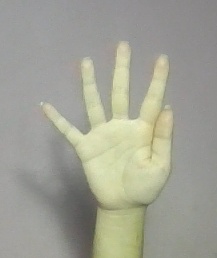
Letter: sheen